2016 Malaysian haze

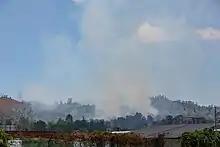
Forest fires in Kota Kinabalu on 15 March 2016.

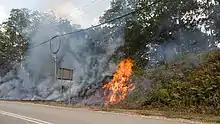
Bush fires beside a road in Tambunan in the Interior Division on 23 March 2016.

The forest fires have resulted in the closing of 77 schools in the West Coast Division with effect to health with the increase in respiratory related illness. In addition, 3,000 hectares of Binsuluk Forest Reserve and almost 10,000 hectares of alienated lands have been destroyed in eight districts including Keningau, Beaufort and Sook being the most affected. While the fires in the Trusmadi Forest Reserve destroyed some 660 hectares.